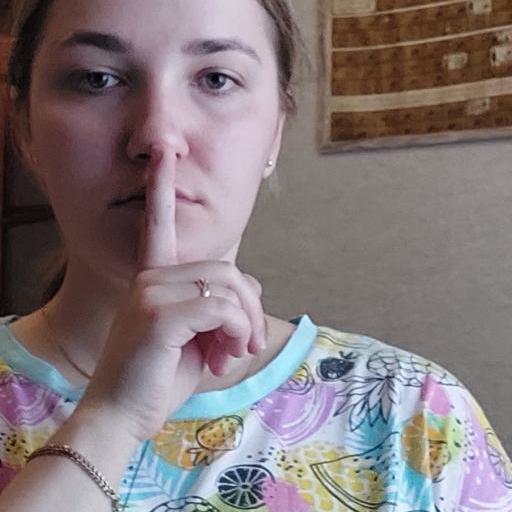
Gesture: mute